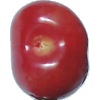
Label: Cherry 2